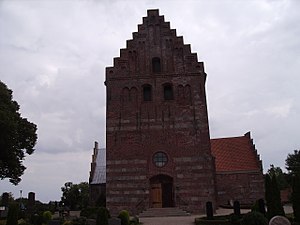
Skamby Sogn
Skamby Sogn er et sogn i Bogense Provsti. Sognet ligger i Nordfyns Kommune. Indtil kommunalreformen i 2007 lå det i Søndersø Kommune og indtil kommunalreformen i 1970 lå det i Skam Herred. I Skamby Sogn ligger Skamby Kirke.